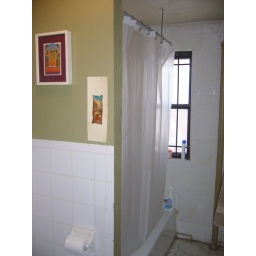
window in bathroom